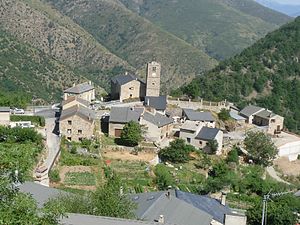
Railleu
Railleu
Railleu
Railleu er en by og kommune i departementet Pyrénées-Orientales i Sydfrankrig.